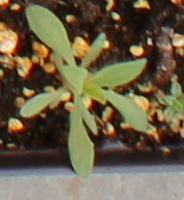
Label: Kochia